Ocala Historic Commercial District

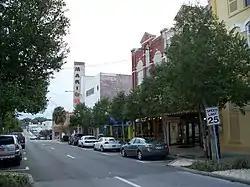
View down Magnolia Avenue toward center of district

The Ocala Historic Commercial District is a U.S. Historic District, designated on June 3, 1999, and located in Ocala, Florida. It encompasses approximately and is bounded by 1st Street Northwest, 1st Avenue Southeast, 2nd Street Southwest, and 1st Avenue Southwest. It encompasses approximately 90 acres (360,000 m²) and is bounded by 1st Street Northwest, 1st Avenue Southeast, 2nd Street Southwest, and 1st Avenue Southwest, containing 20 historic buildings.